Suicide in South Korea

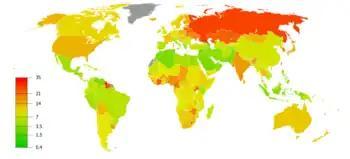
South Korea's suicide rate per 100,000 people compared to other countries, World Health Organization, 2016. Scholar Peeter Värnik claims that a simple majority of total suicides occur in just six countries, South Korea one of them.

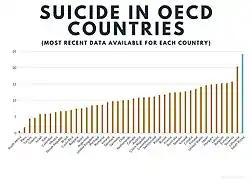
The most recent available data on OECD countries' suicide rates per 100 000 persons (November 2, 2022). South Korea has the highest rate in the OECD.

South Korea has the second highest suicide rate in the world and the highest among OECD countries. The elderly in South Korea are at the highest risk of suicide, but deaths from teen suicide have been rising since 2010. In 2022 suicide caused more than half of all deaths among South Koreans in their twenties. It is the leading cause of death for those between the age of 10 and 39.